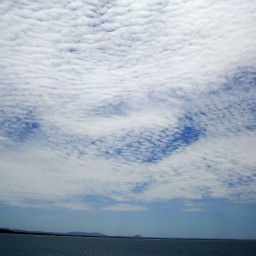
Cloud type: Cirrocumulus (Cc)